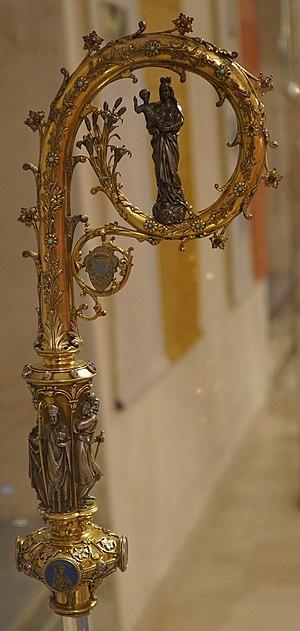
crosse dite de Mgr Enard, réalisée au XIXe par Placide poussielgue rusand, présenté au musée d'art sacré provenant de l'église de COmmercy.
Placide Poussielgue-Rusand est un orfèvre parisien connu surtout pour ses objets liturgiques : calices, ciboires, patènes, ostensoirs.
Émile-Christophe Énard est un prêtre catholique né le 15 juin 1839 à Villotte-Devant-Saint-Mihiel, et mort à Auch le 13 mars 1907.